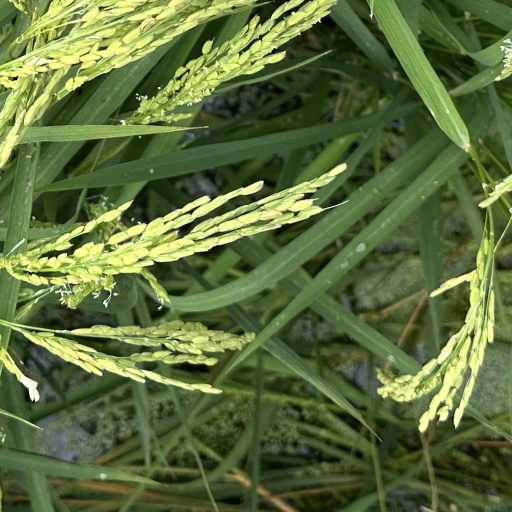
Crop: rice